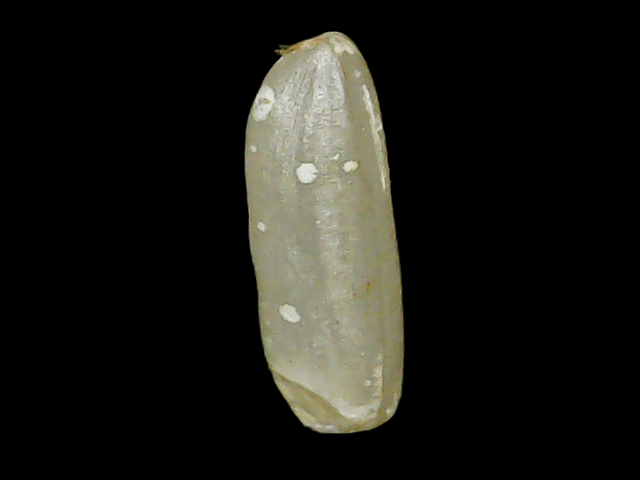
Rice variety: Binadhan26